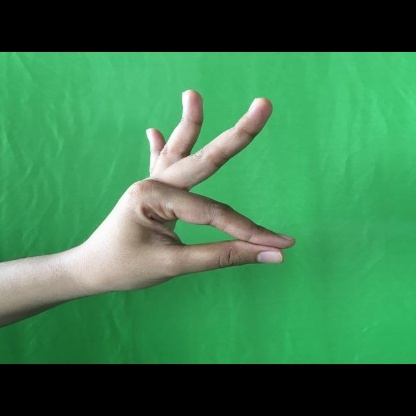
Mudra: Hamsasyam